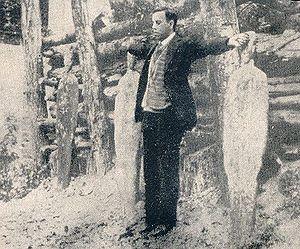
Le bienheureux Miguel Agustin Pro, né le 13 janvier 1891 à Guadalupe, Zacatecas et mort fusillé le 23 novembre 1927 à Mexico, est un prêtre jésuite mexicain qui fut exécuté sans jugement pendant la persécution religieuse des années 1920 au Mexique. Il a été
Francisco Plutarco Elías Campuzano, né le 25 septembre 1877 à Sonora, au Mexique, et mort le 19 octobre 1945 à Mexico, au Mexique, fut président du Mexique entre 1924 et 1928.